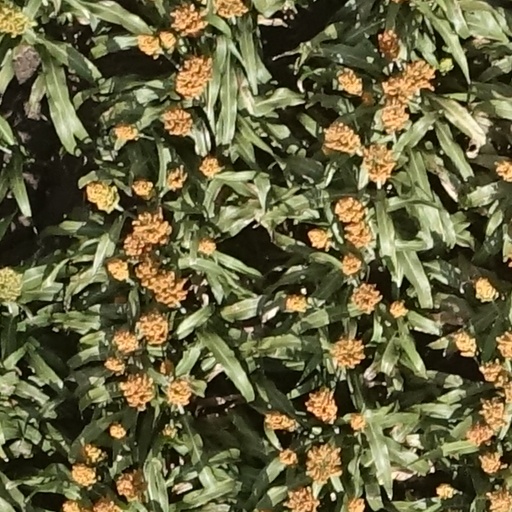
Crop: sorghum